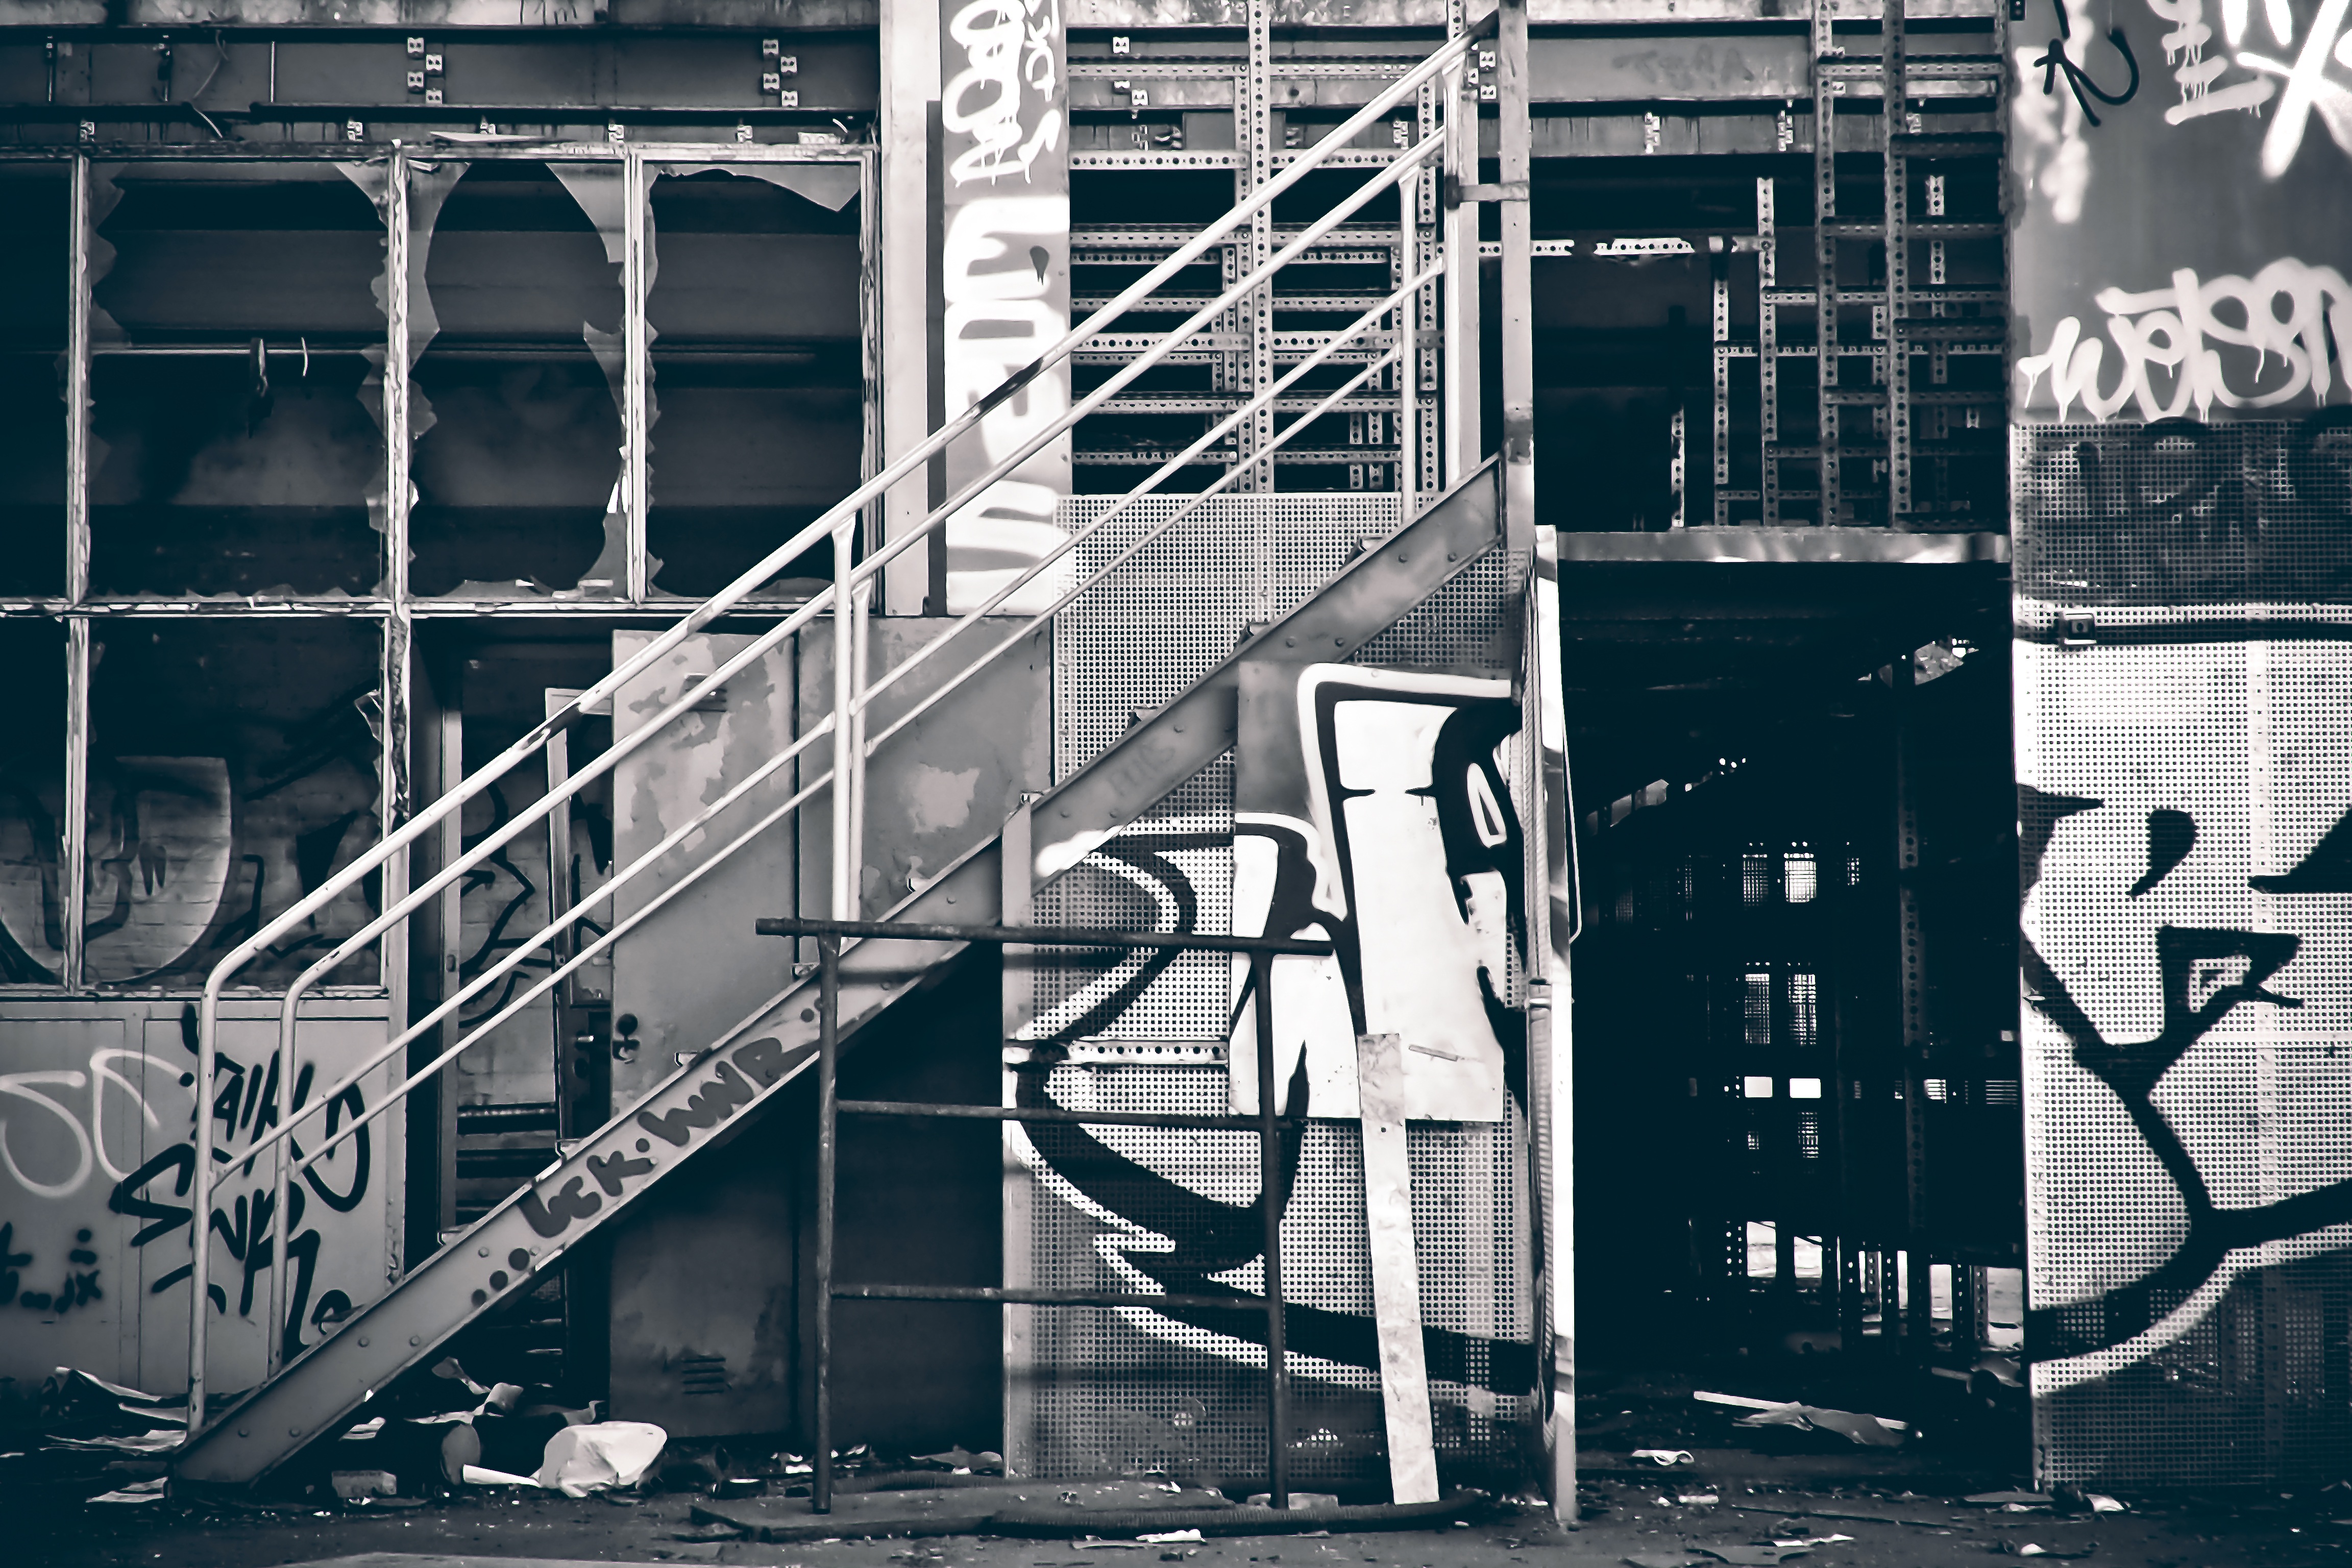
black and white, architecture, road, white, street, building, old, atmosphere, dark, hall, broken, factory, dirty, industry, decay, ruin, black, monochrome, old building, graffiti, black white, destroyed, weathered, warehouse, art, transience, stairs, infrastructure, dilapidated, photograph, weird, destruction, mood, past, forget, transient, leave, wall painting, industrial plant, lost places, pforphoto, break up, industrial building, factory building, lapsed, old factory, ailing, run down, urban area, monochrome photography